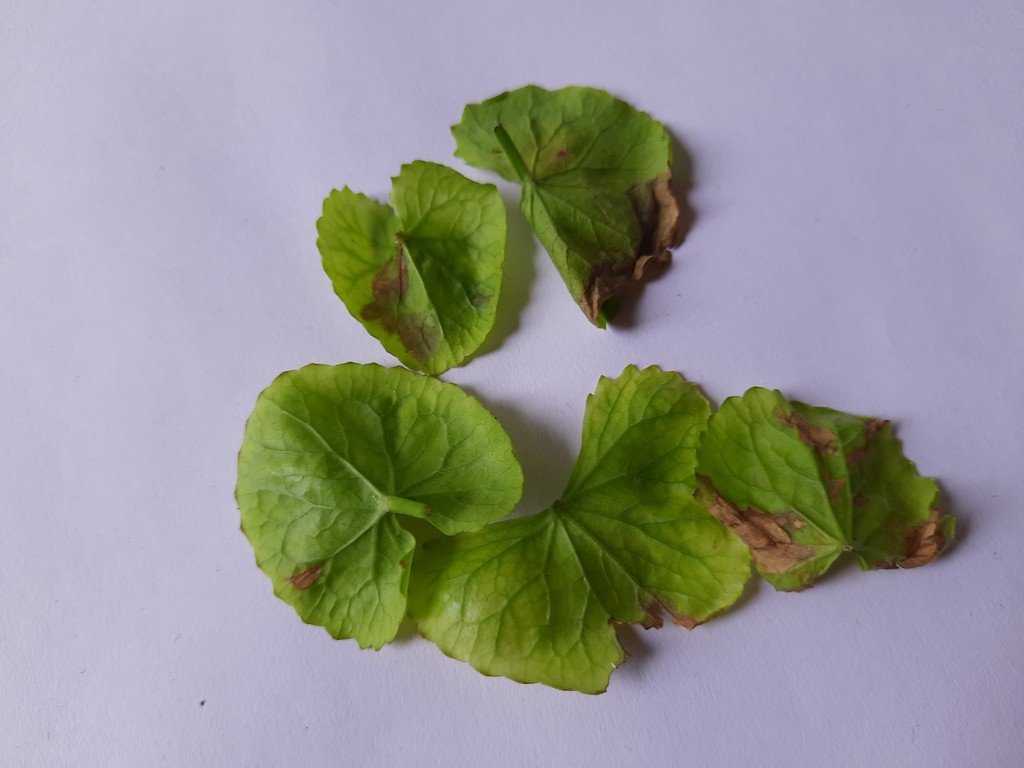
Label: Unhealthy